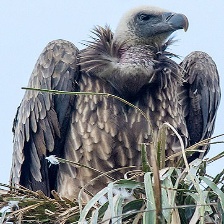
Species: INDIAN VULTURE
Scientific name: GYPS INDICUS
ImageNet parent category: vulture